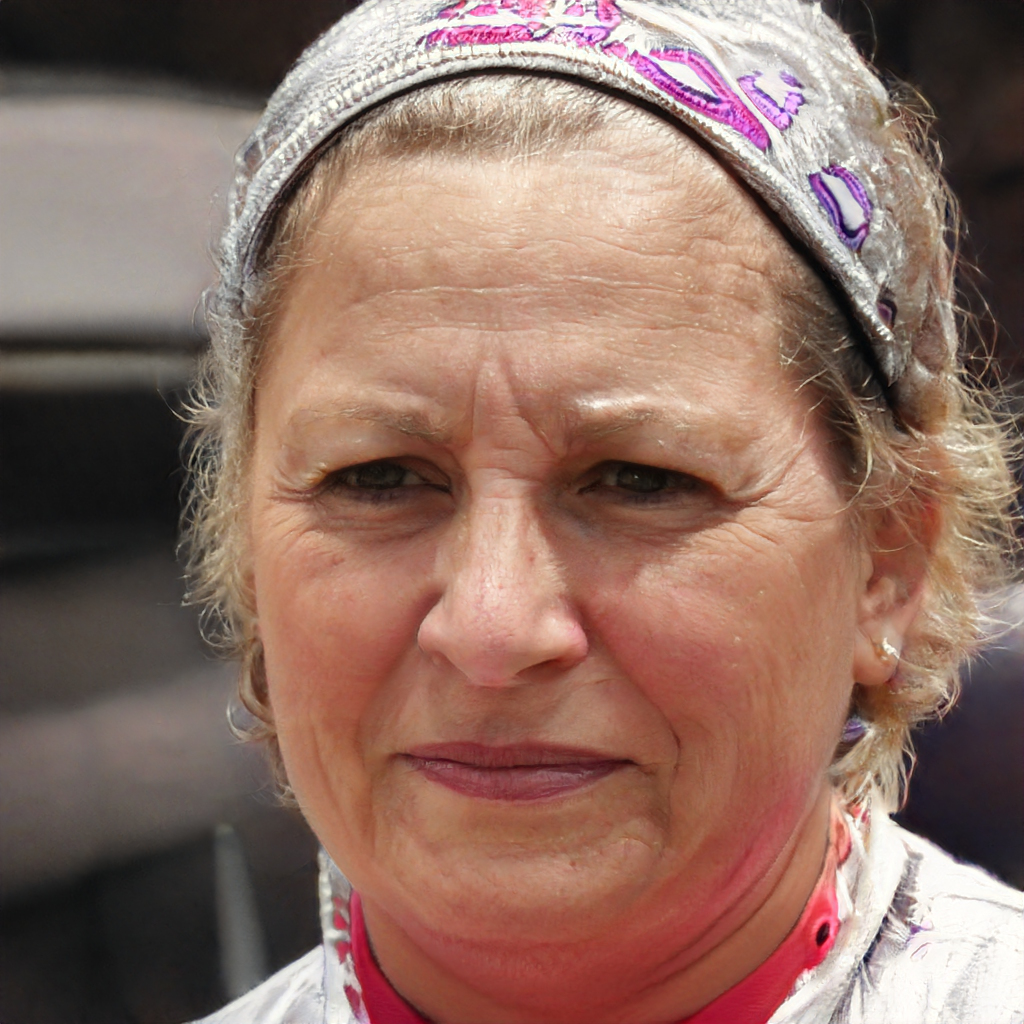
Label: Colored